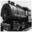
Label: train